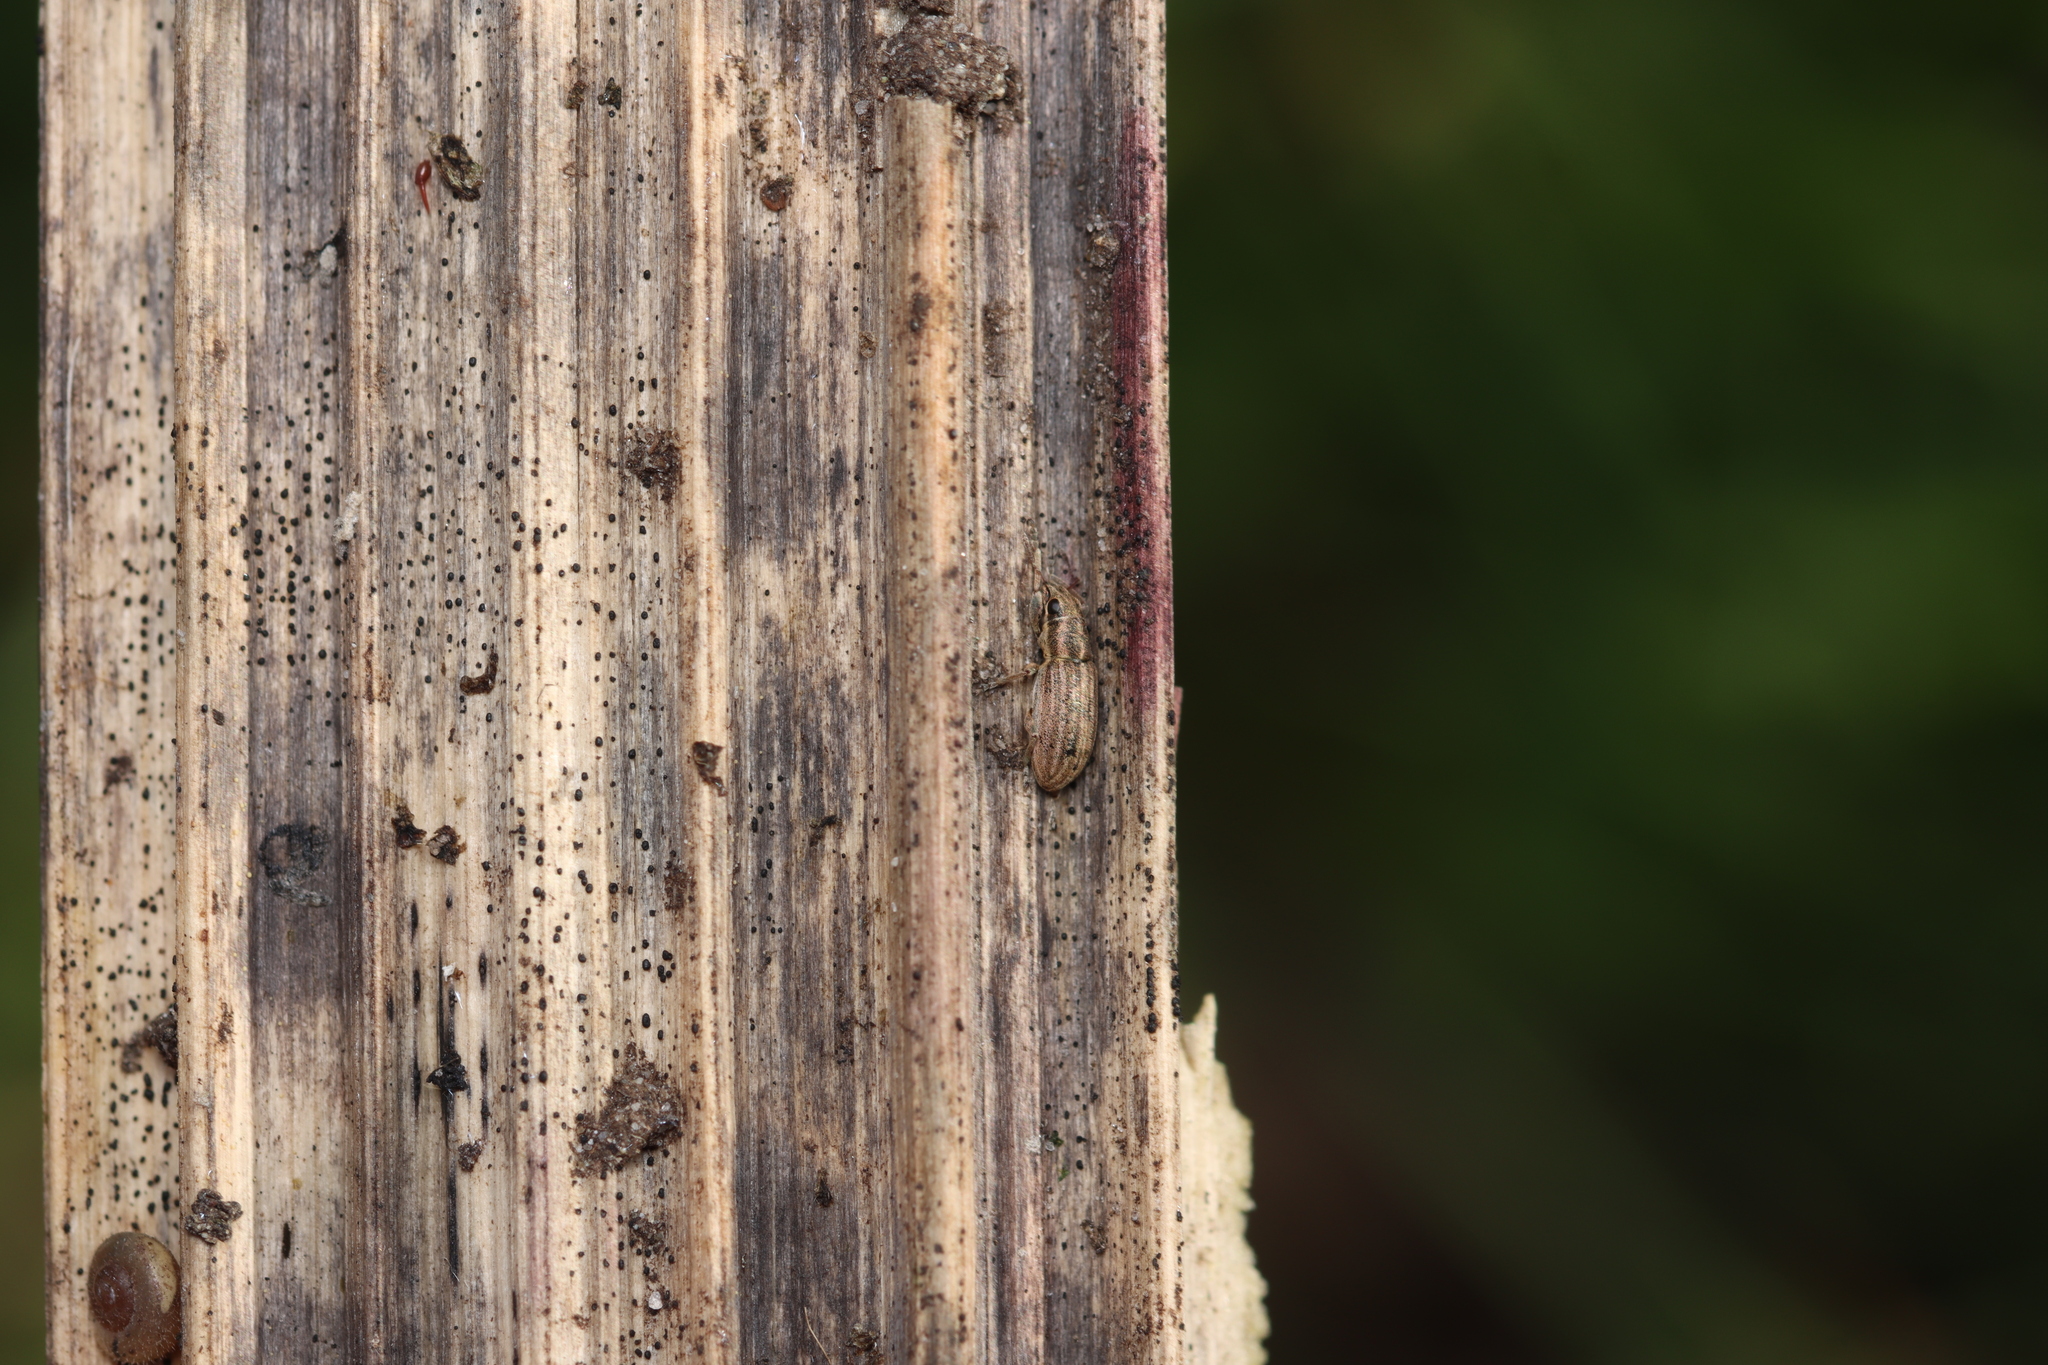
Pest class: pea_leaf_weevil